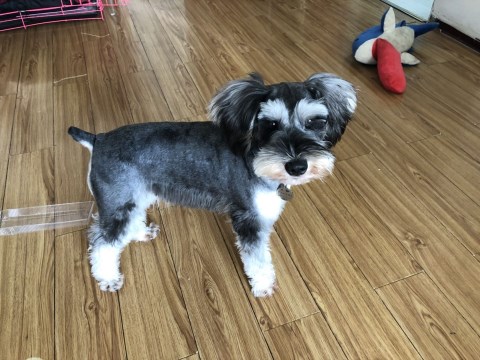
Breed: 2342-n000102-miniature_schnauzer